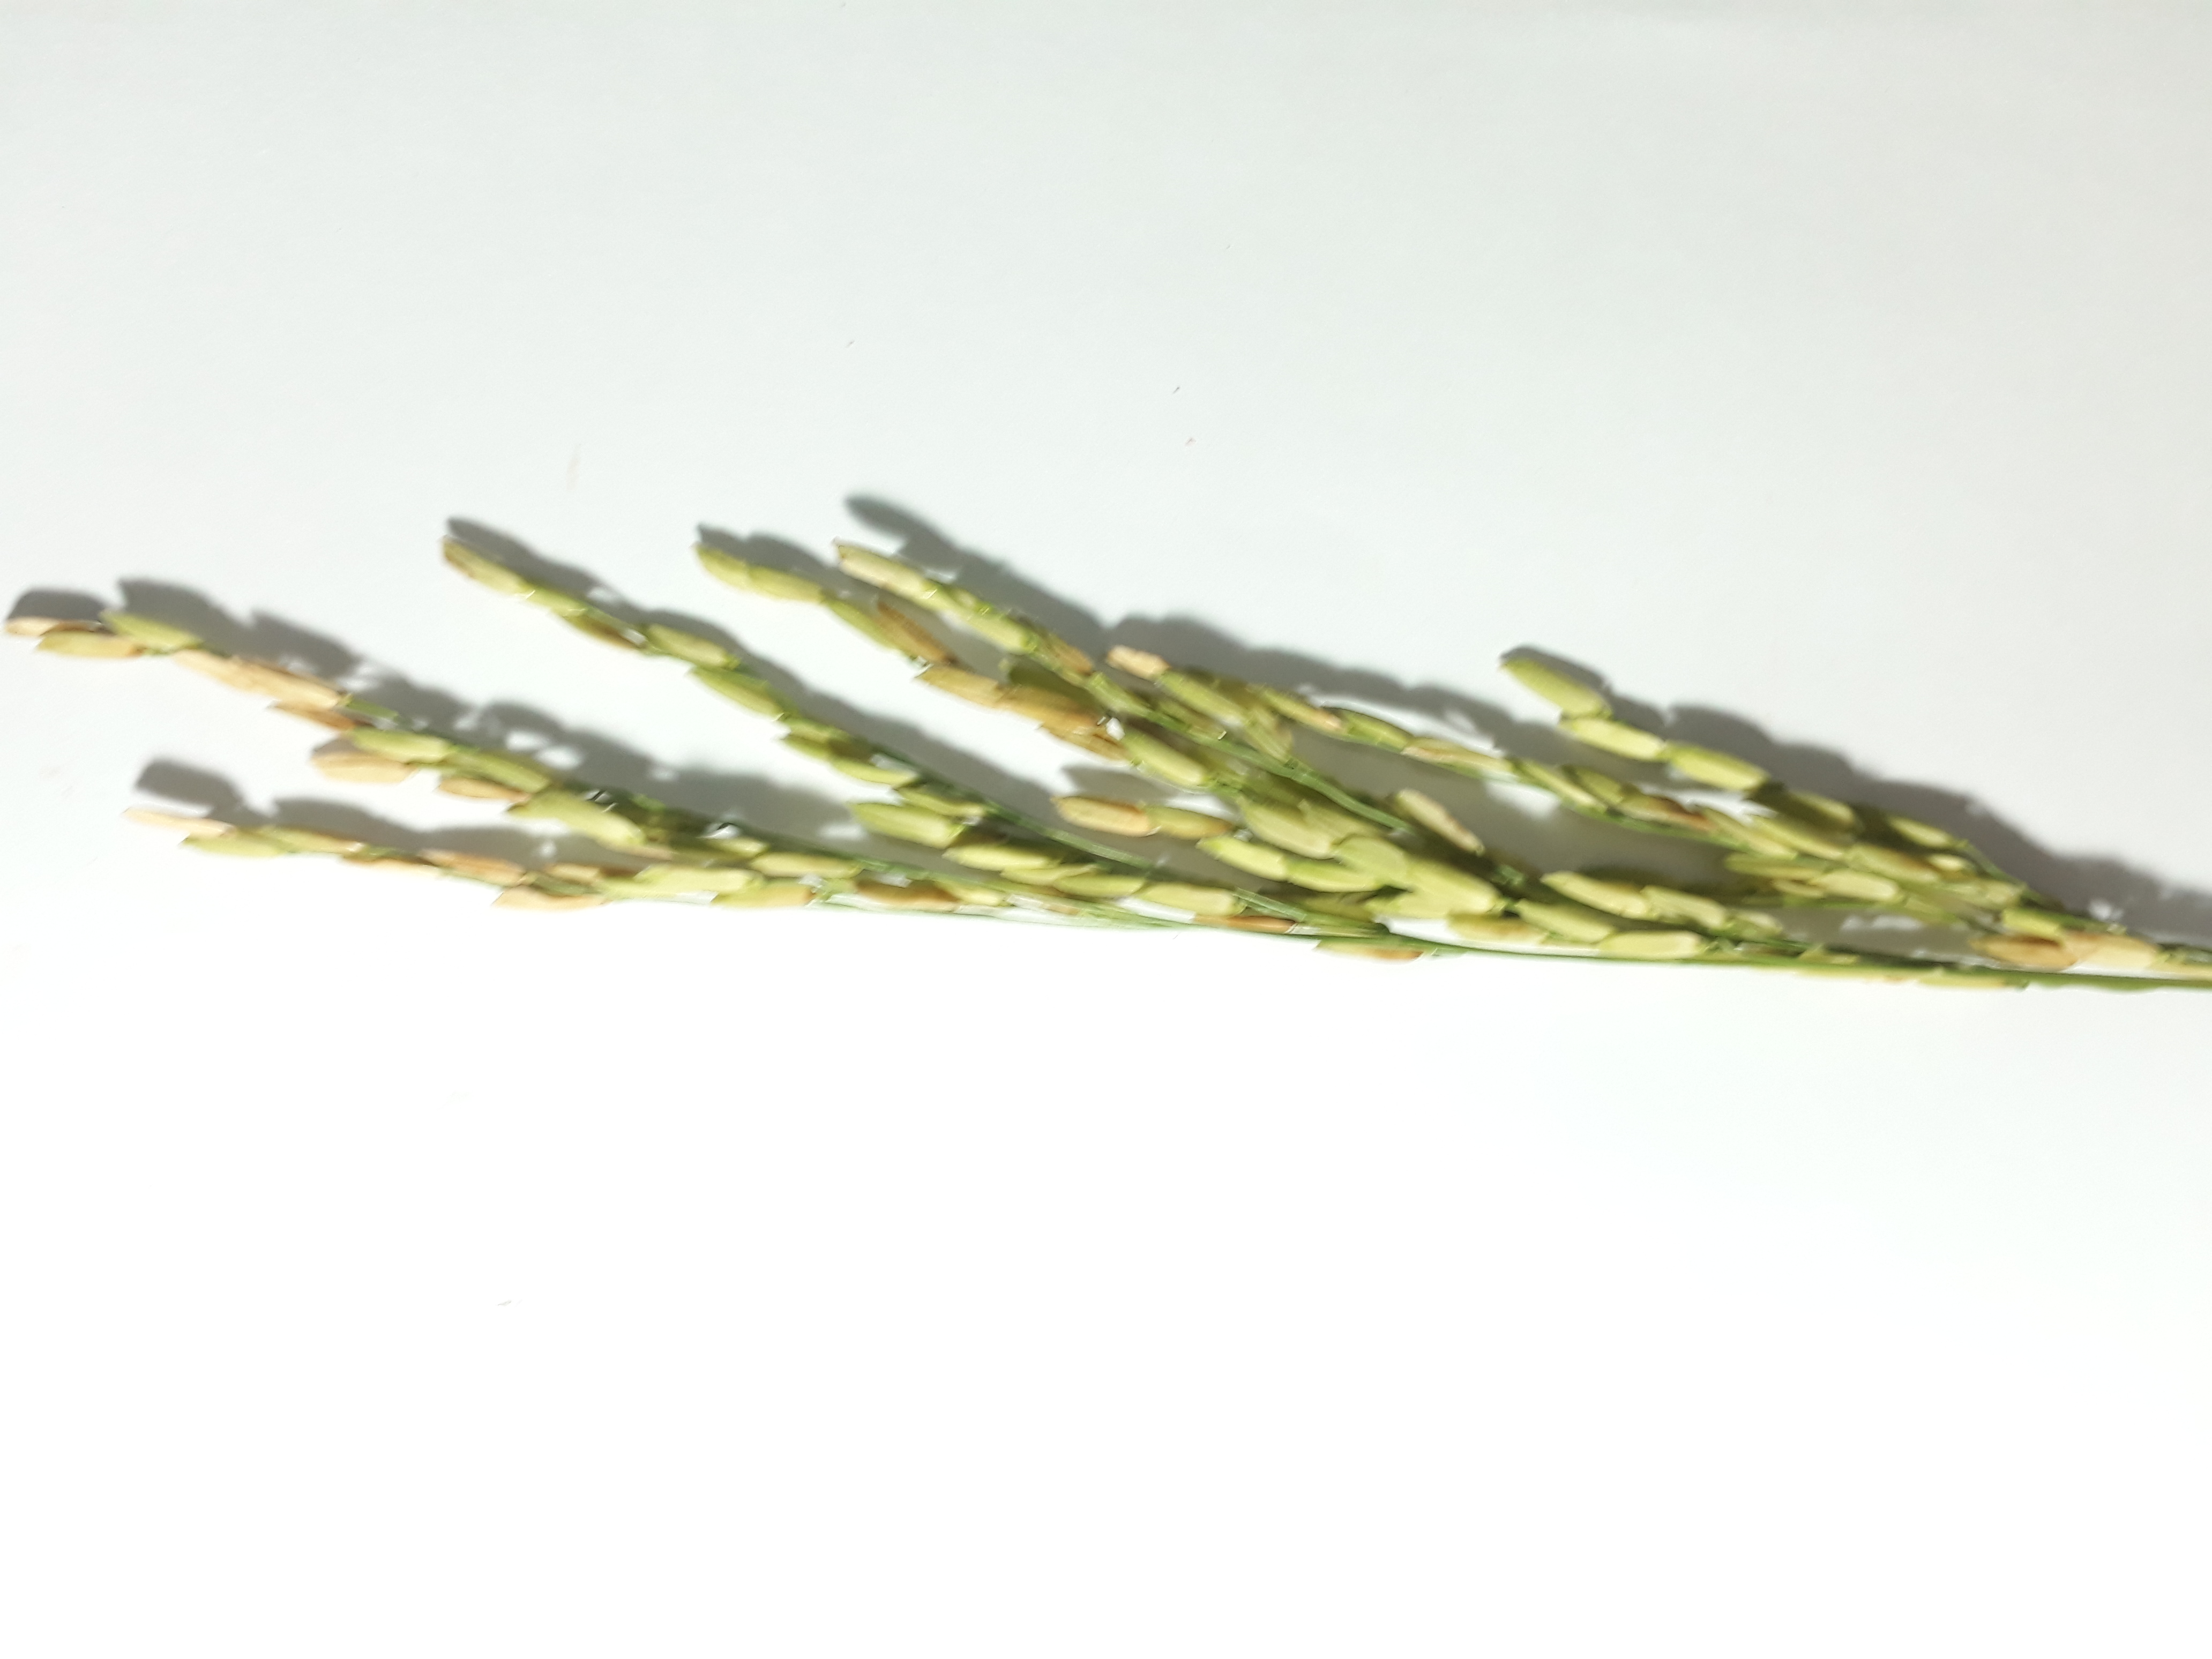
Label: Mild